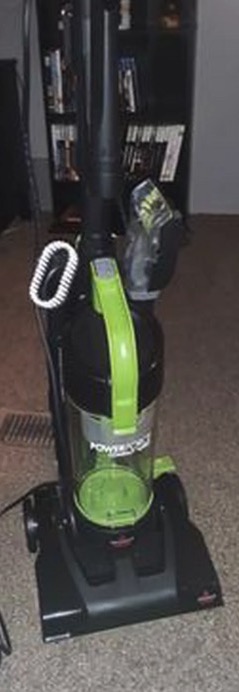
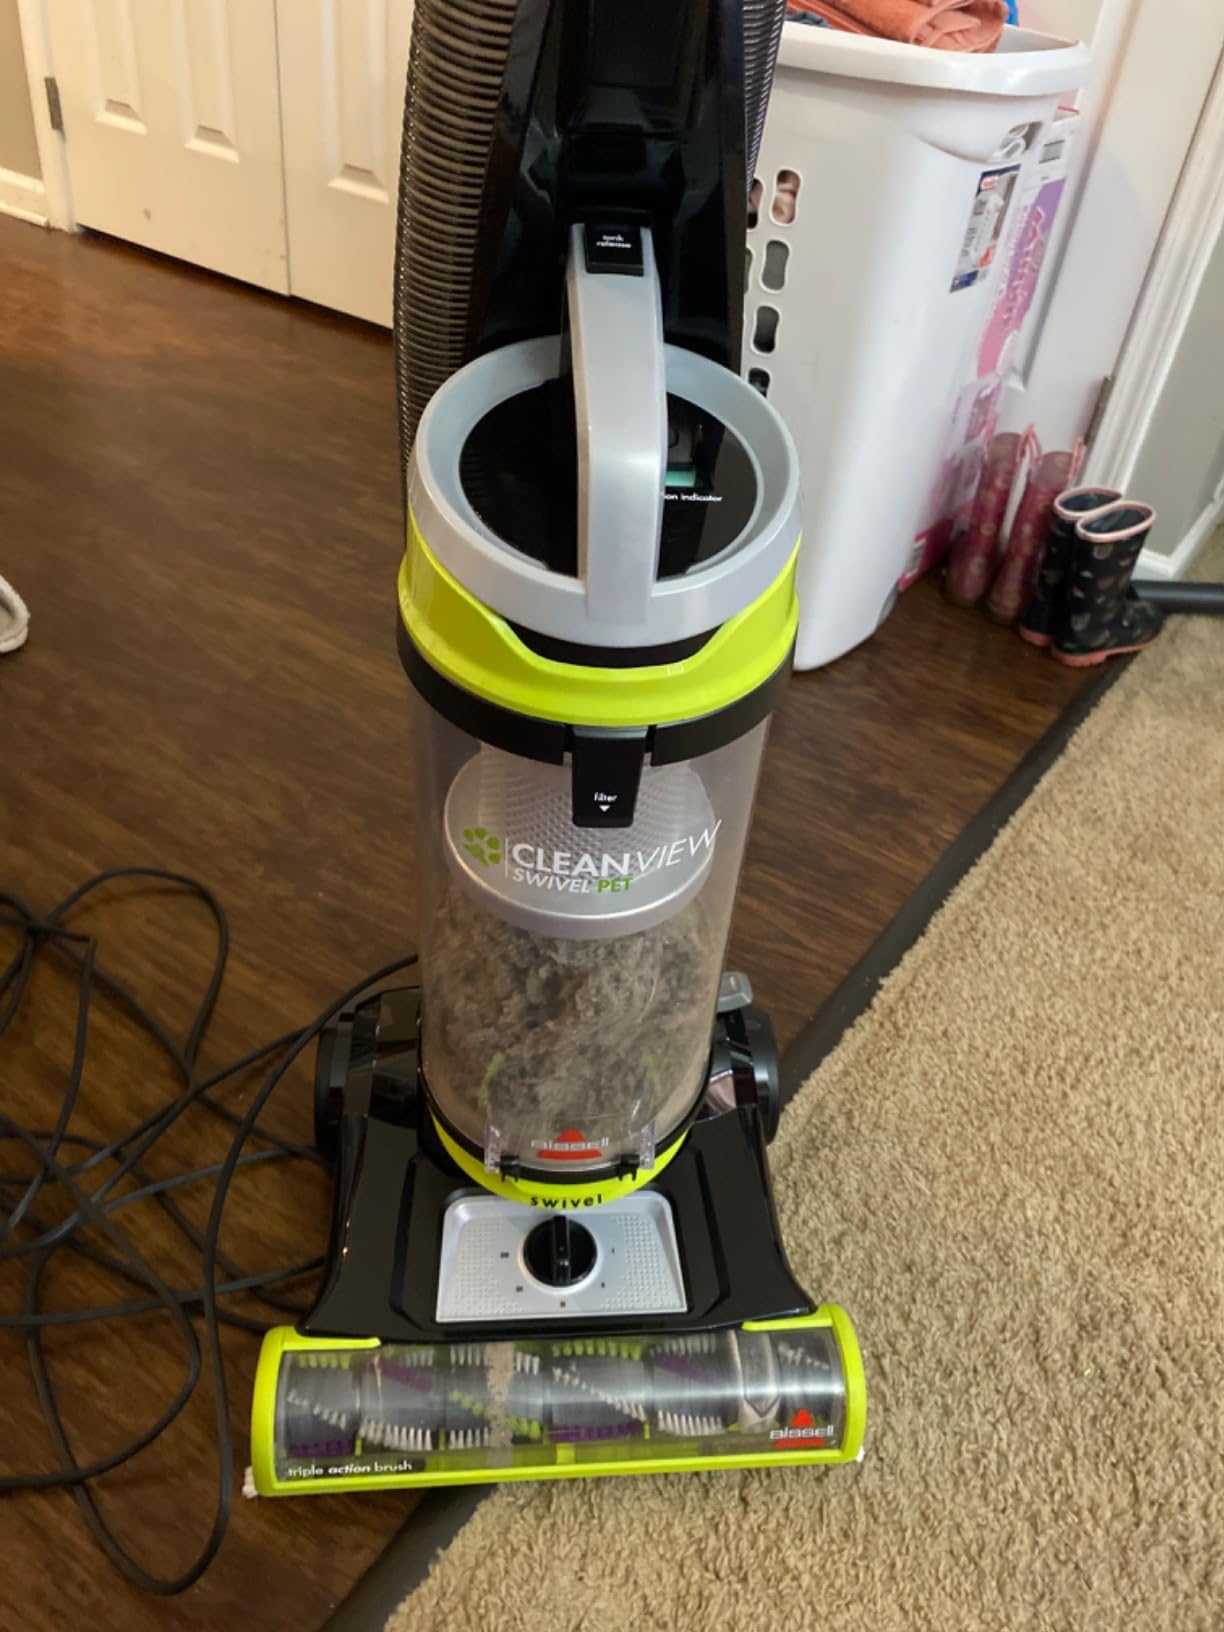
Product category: items_vacuum
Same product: no